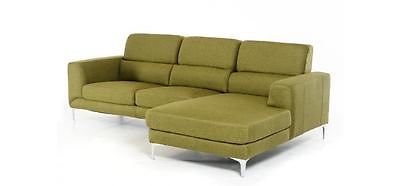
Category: sofa